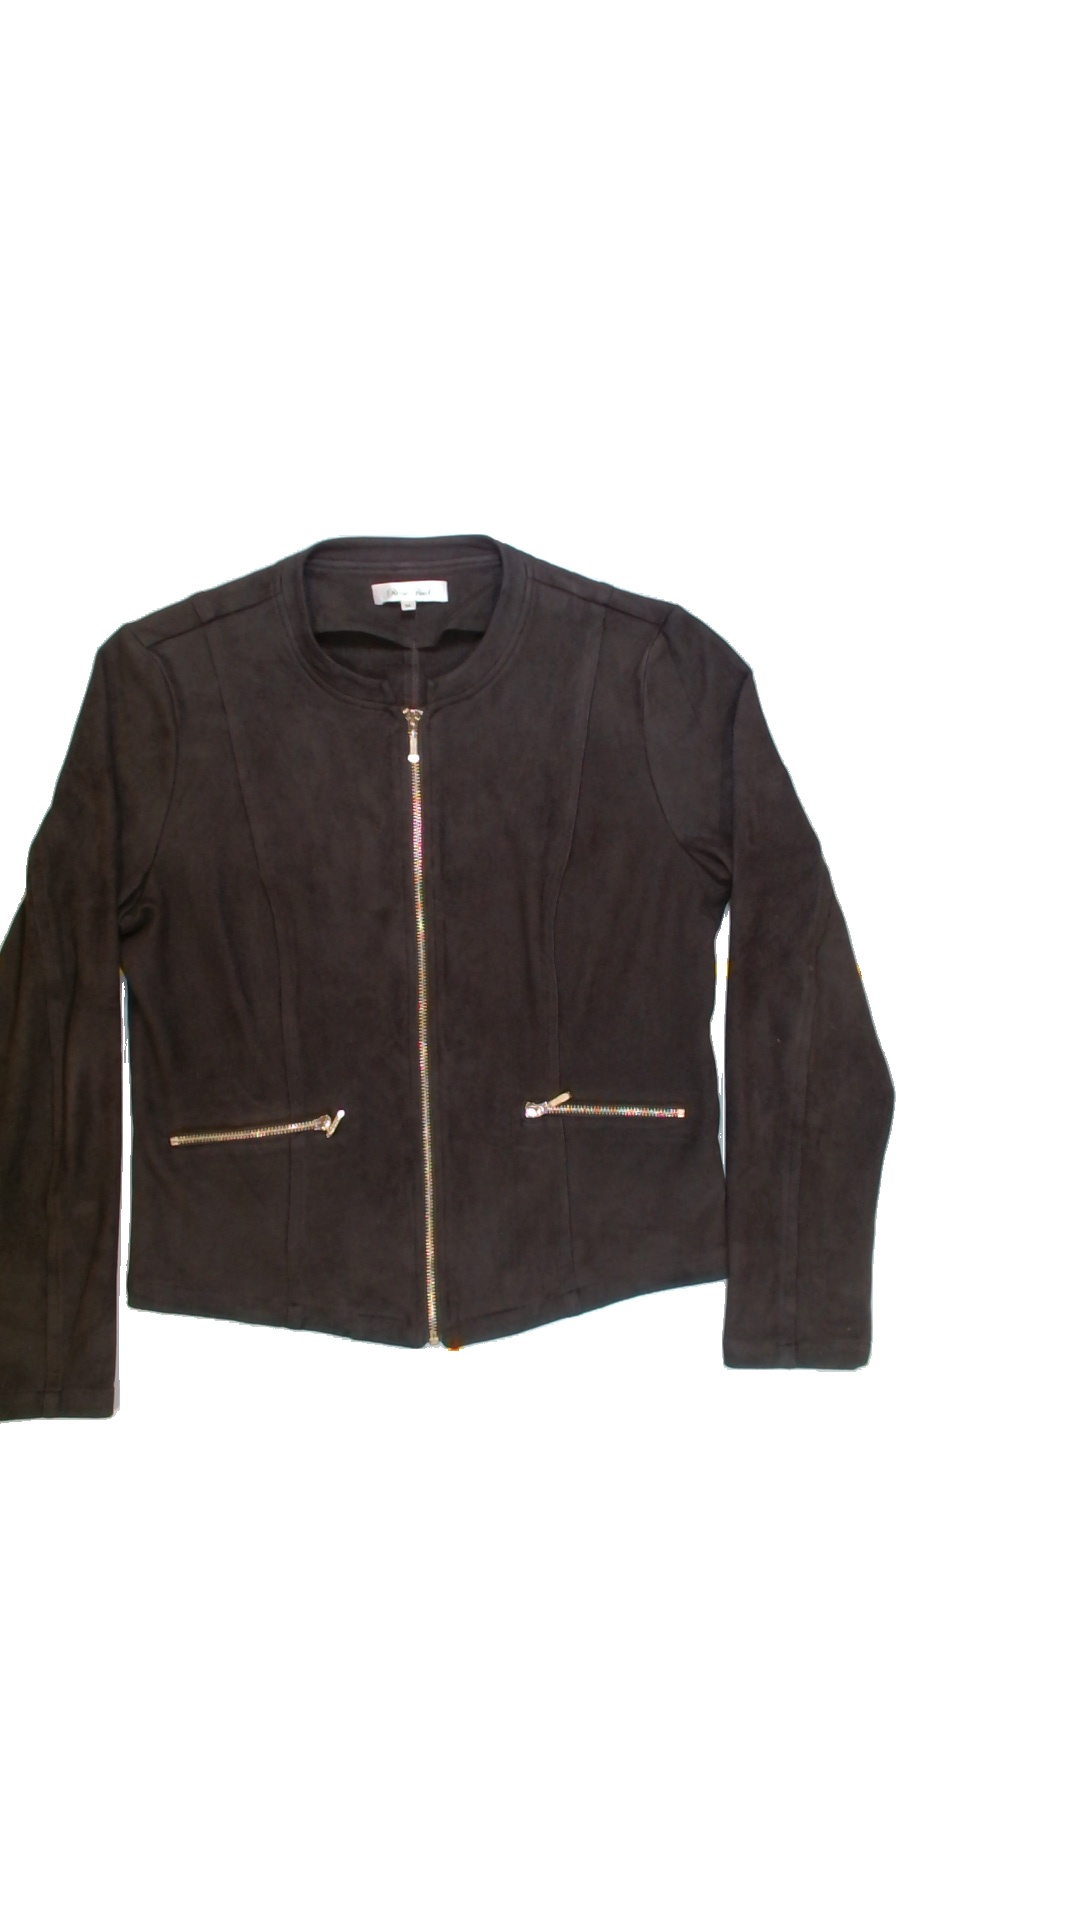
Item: Jacker (Ladies)
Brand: Rosebud
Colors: Brown
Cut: Regular
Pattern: Plain
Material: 100%polyester
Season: All
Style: No trend
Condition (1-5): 5
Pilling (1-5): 4
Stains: No
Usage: Reuse
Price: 50-100